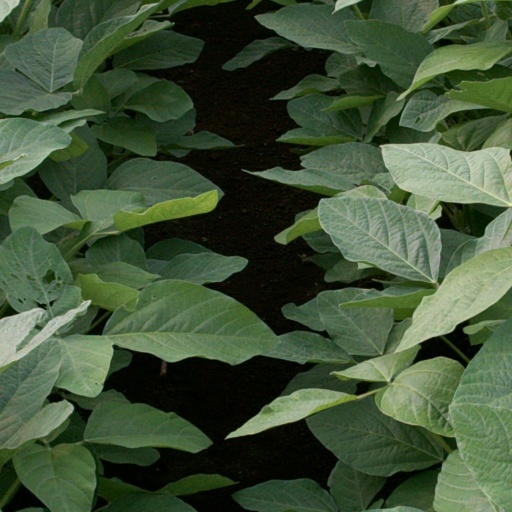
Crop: soybean